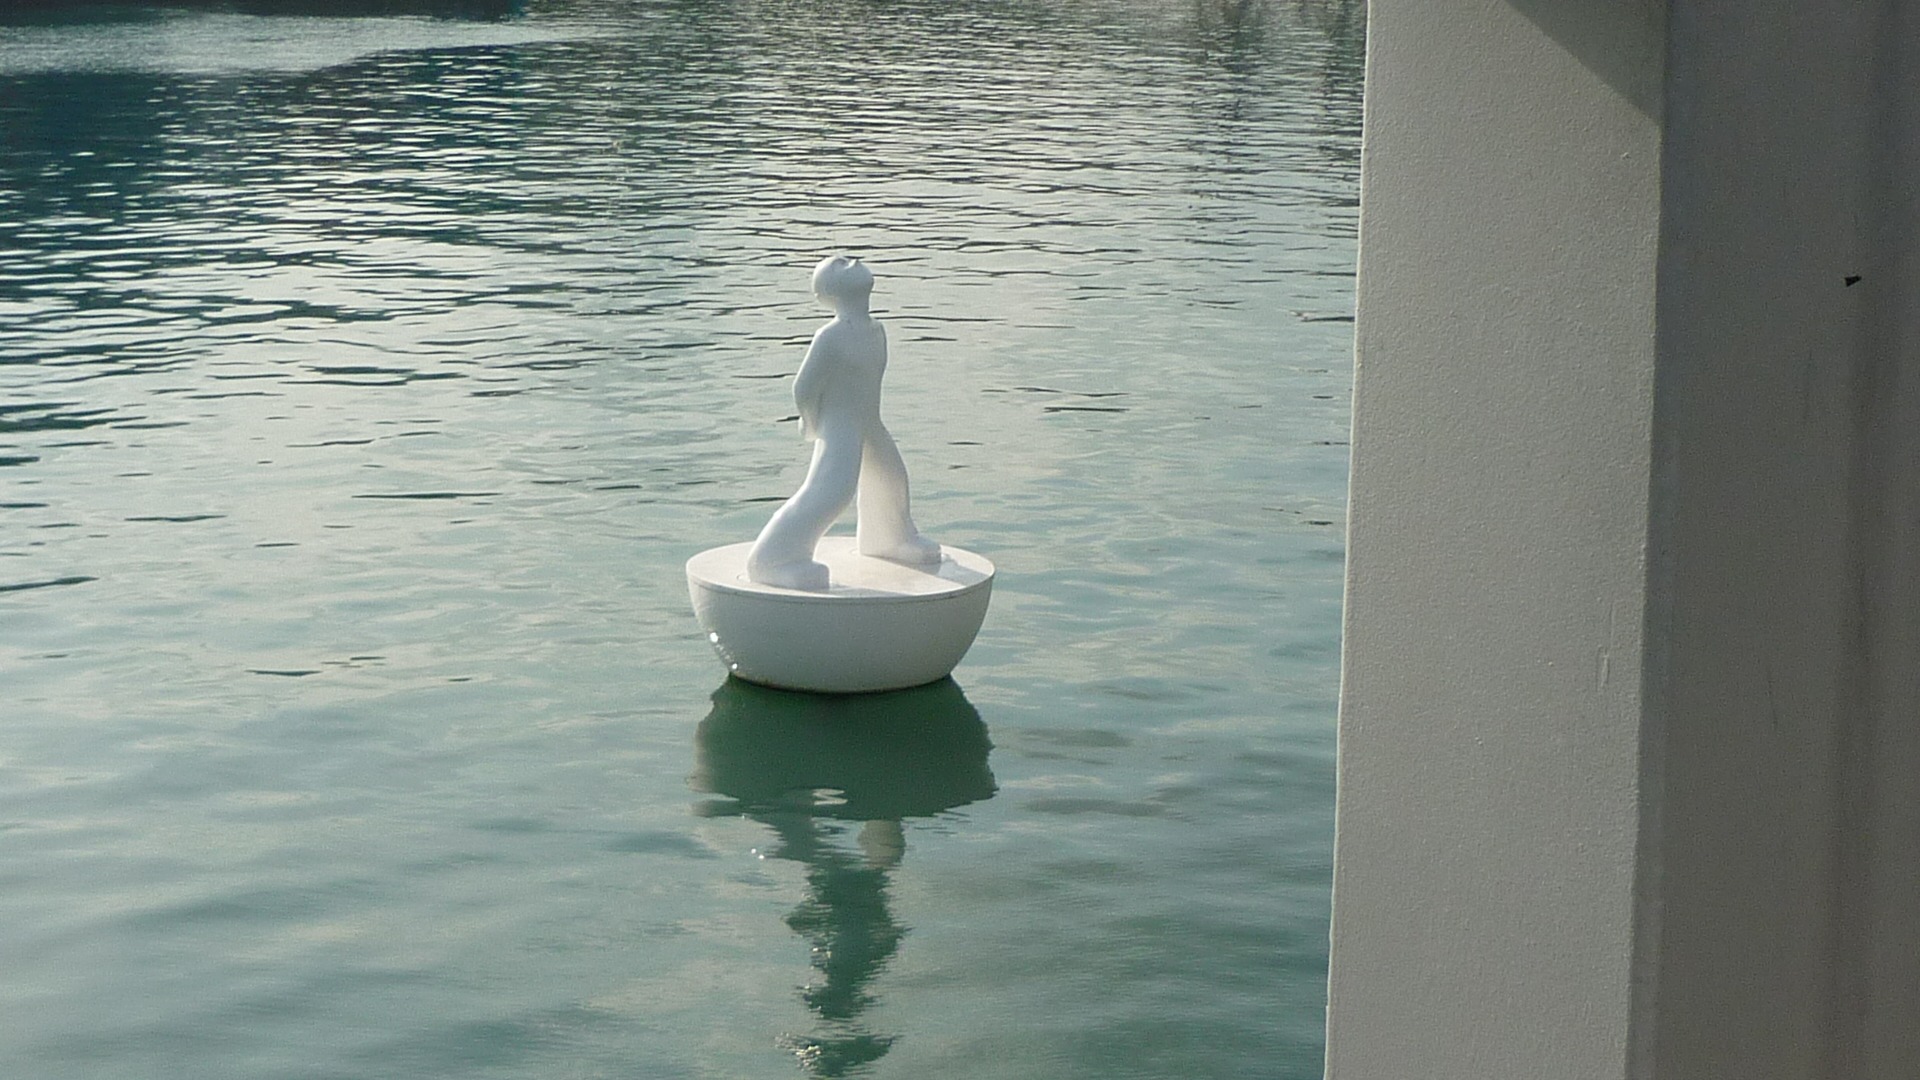
sea, water, reflection, port, barcelona, catalonia